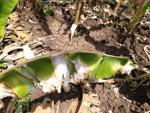
Label: xamthomonas